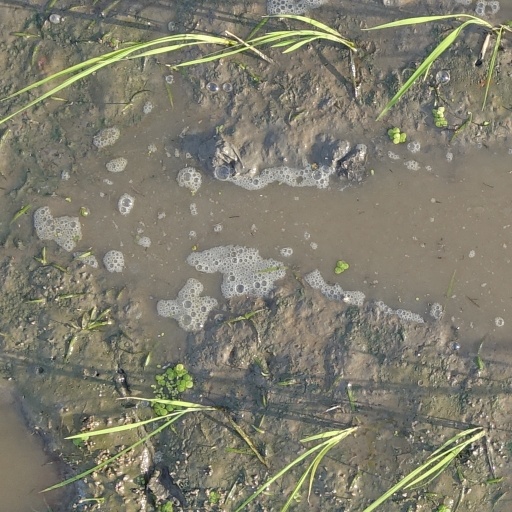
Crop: rice